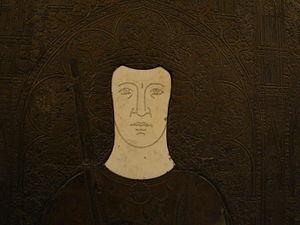
La numérotation des monarques danois avérés est influencée par l'existence de rois antérieurs, dont l'existence est sujette à caution, et non relevés ici.